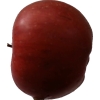
Label: Apple 17